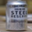
Label: can